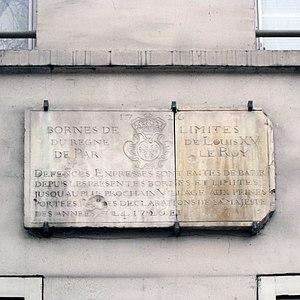
La rue de Charenton est une voie du 12ᵉ arrondissement de Paris, en France.